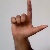
The image shows a hand gesture representing the letter 'L' in Indian Sign Language.